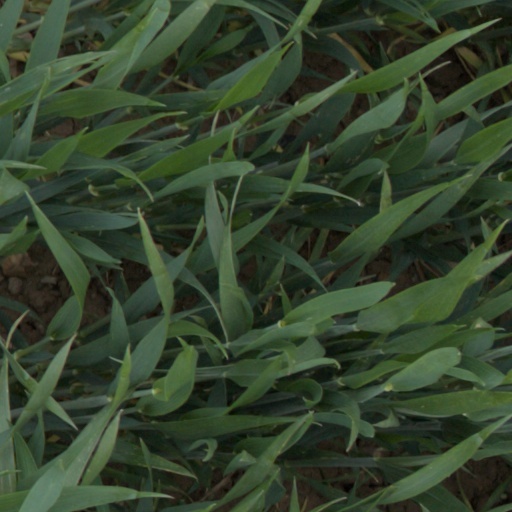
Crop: wheat